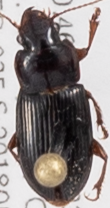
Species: Harpalus desertus
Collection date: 2018-05-17
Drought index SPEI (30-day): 0.814
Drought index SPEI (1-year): -0.674
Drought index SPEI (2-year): -0.184